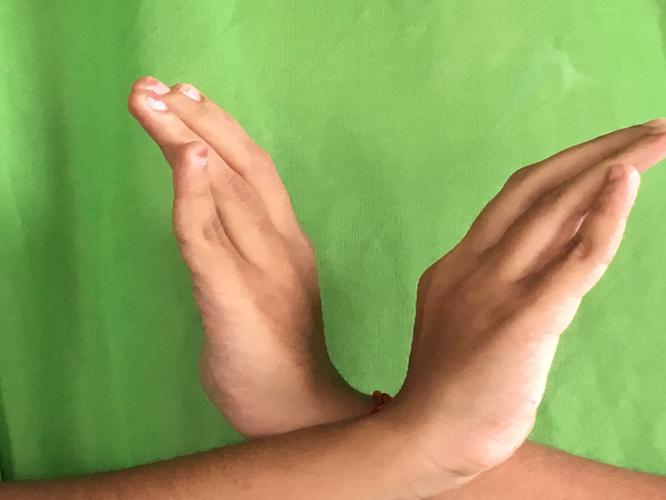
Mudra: Nagabandha
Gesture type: double_hand